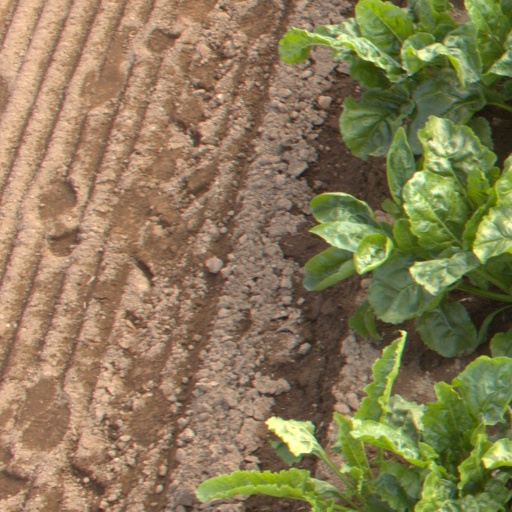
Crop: sugar beet